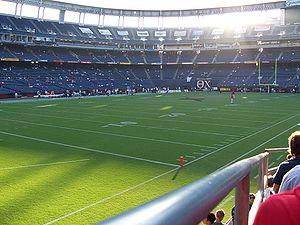
Le SDCCU Stadium est un stade multifonction situé au nord de San Diego, dans l'État de Californie.